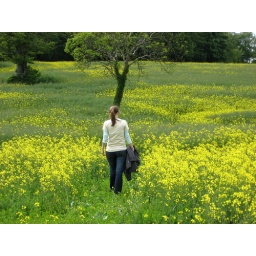
The girl in the yellow field....